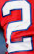
Number: 2